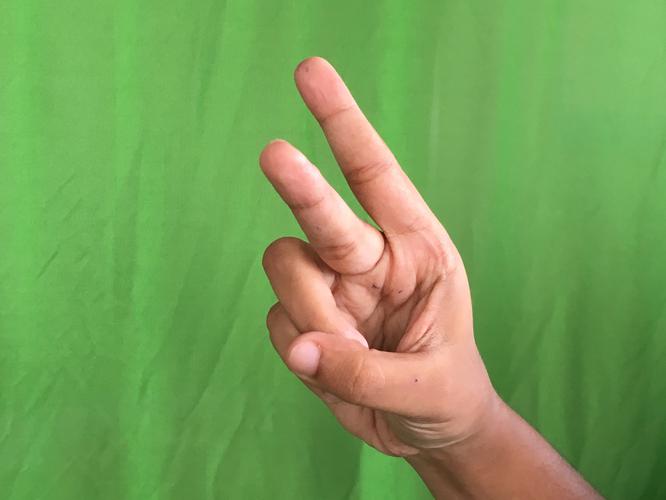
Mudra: Katrimukha
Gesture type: single_hand